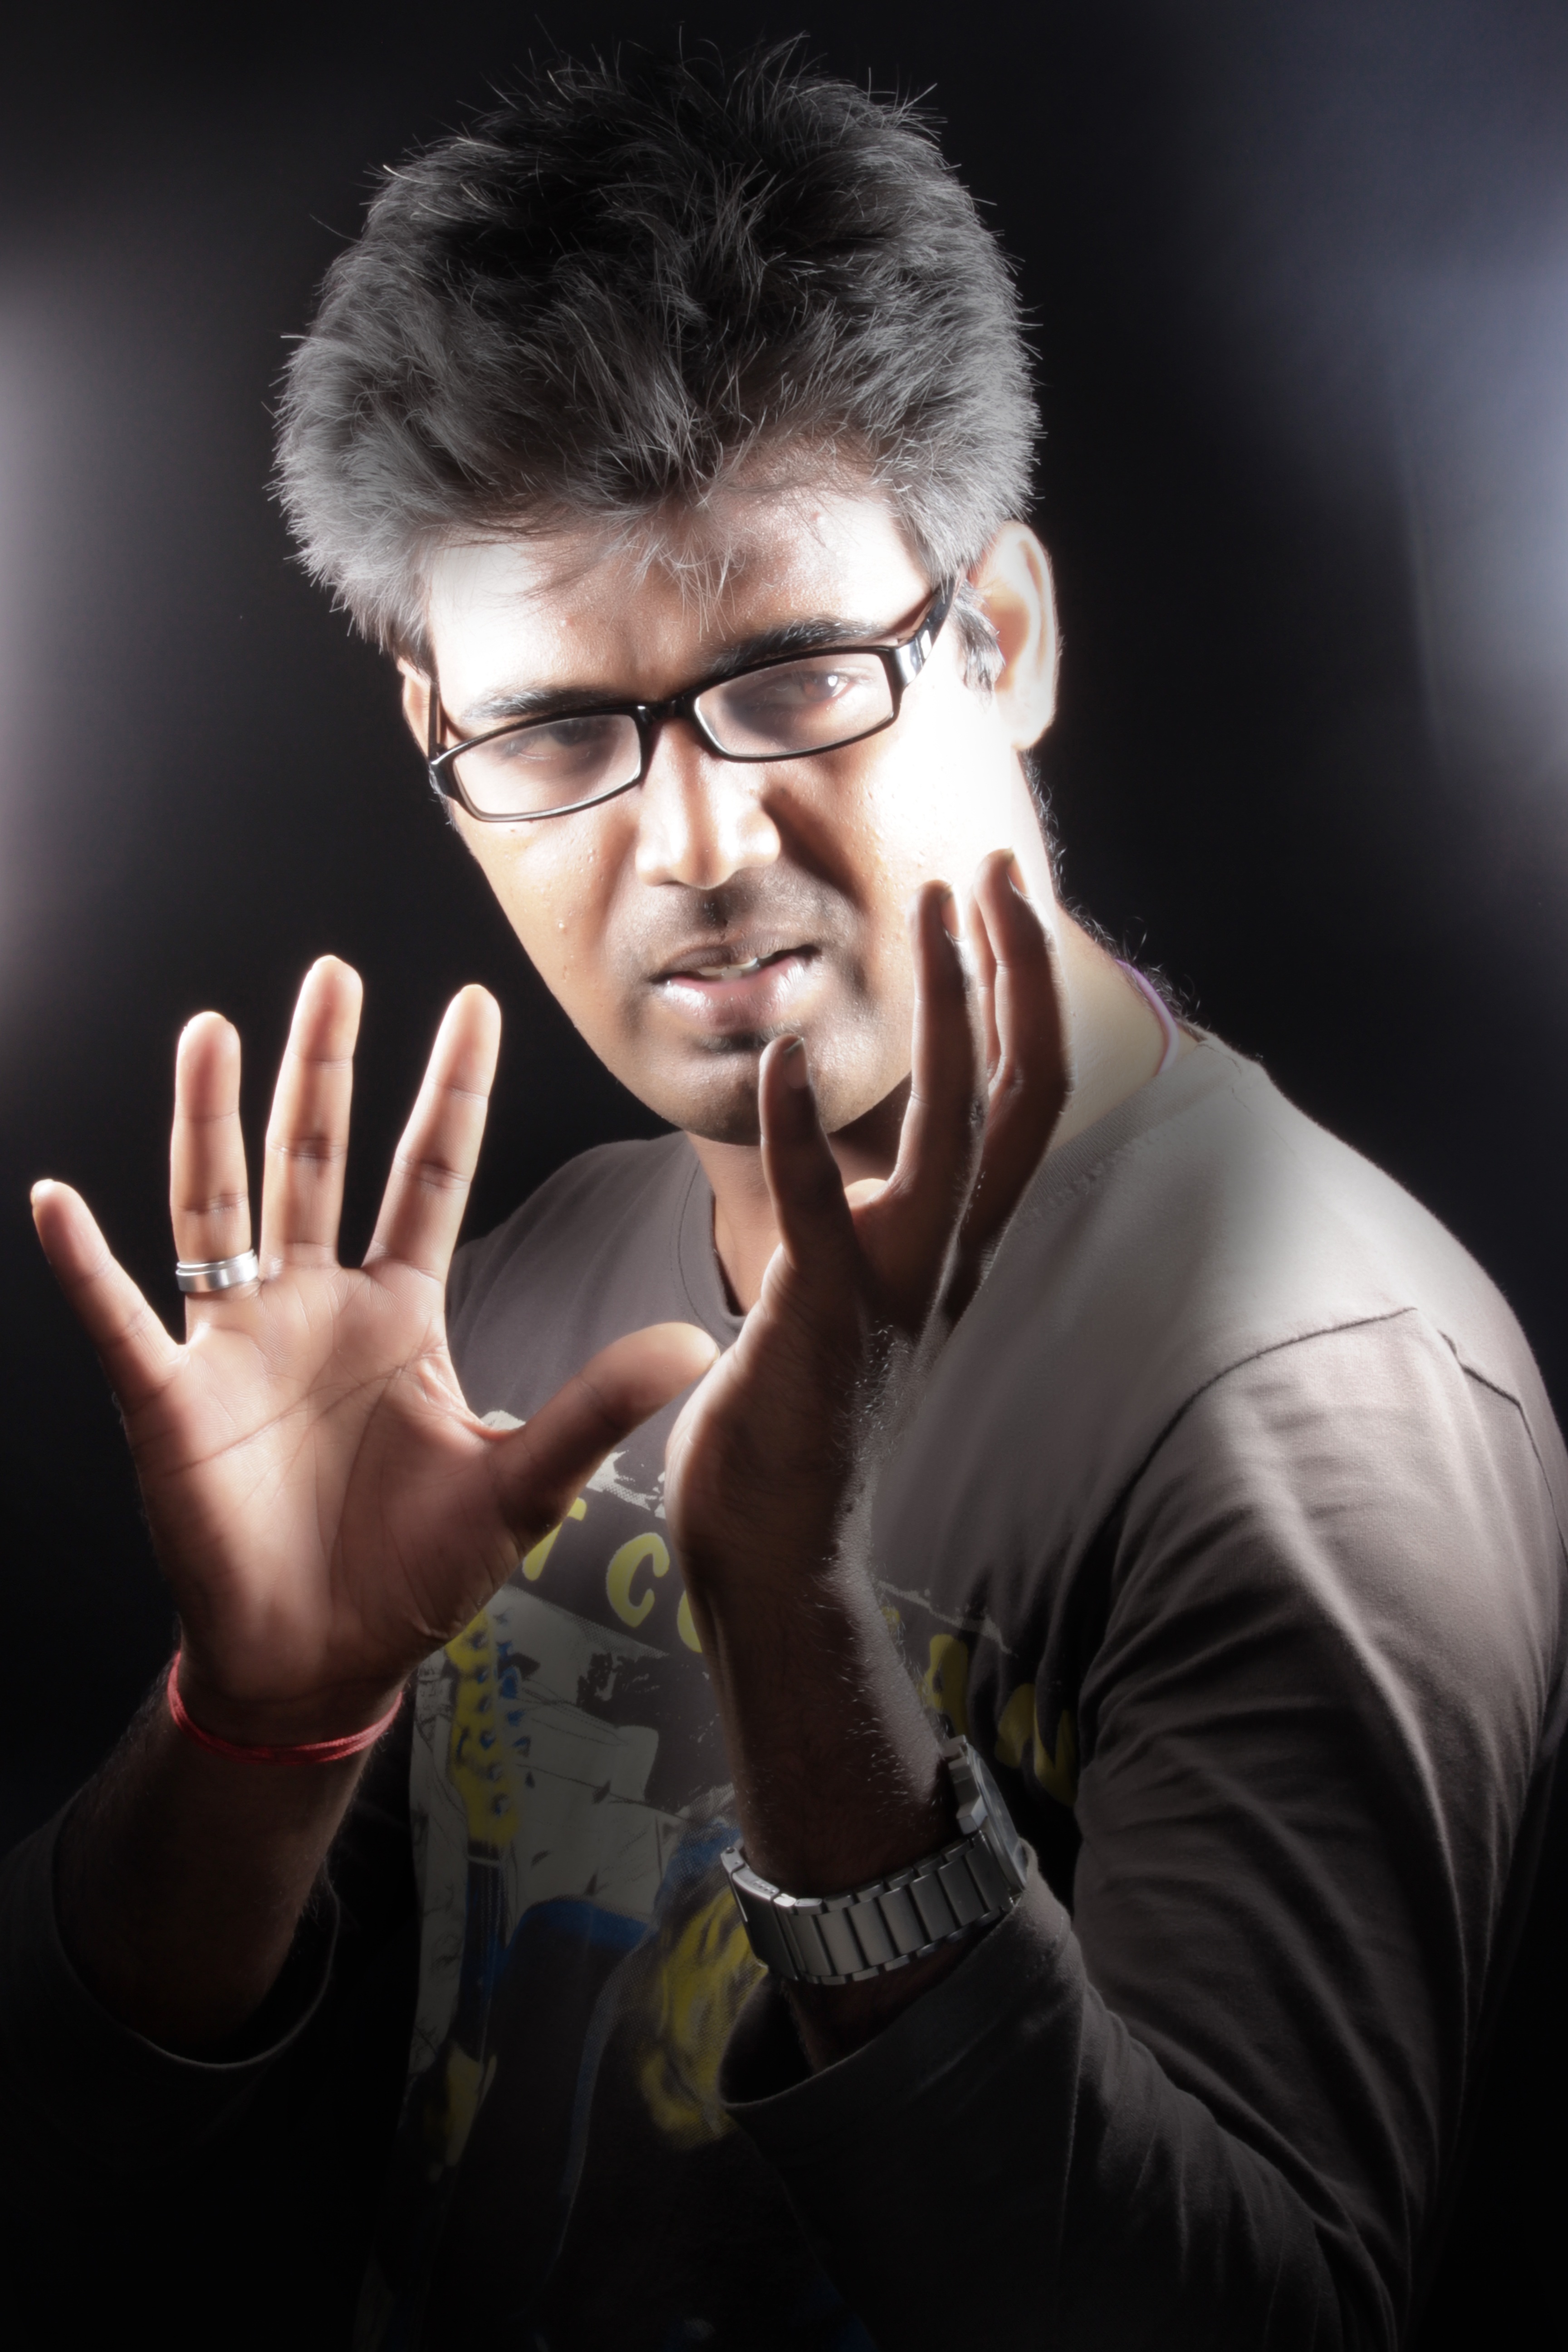
person, light, dark, evening, portrait, gesture, darkness, musician, thrill, burn, face, scary, glasses, singing, danger, strange, horror, protection, magician, dangerous, scare, thriller, black background, eternal, male person